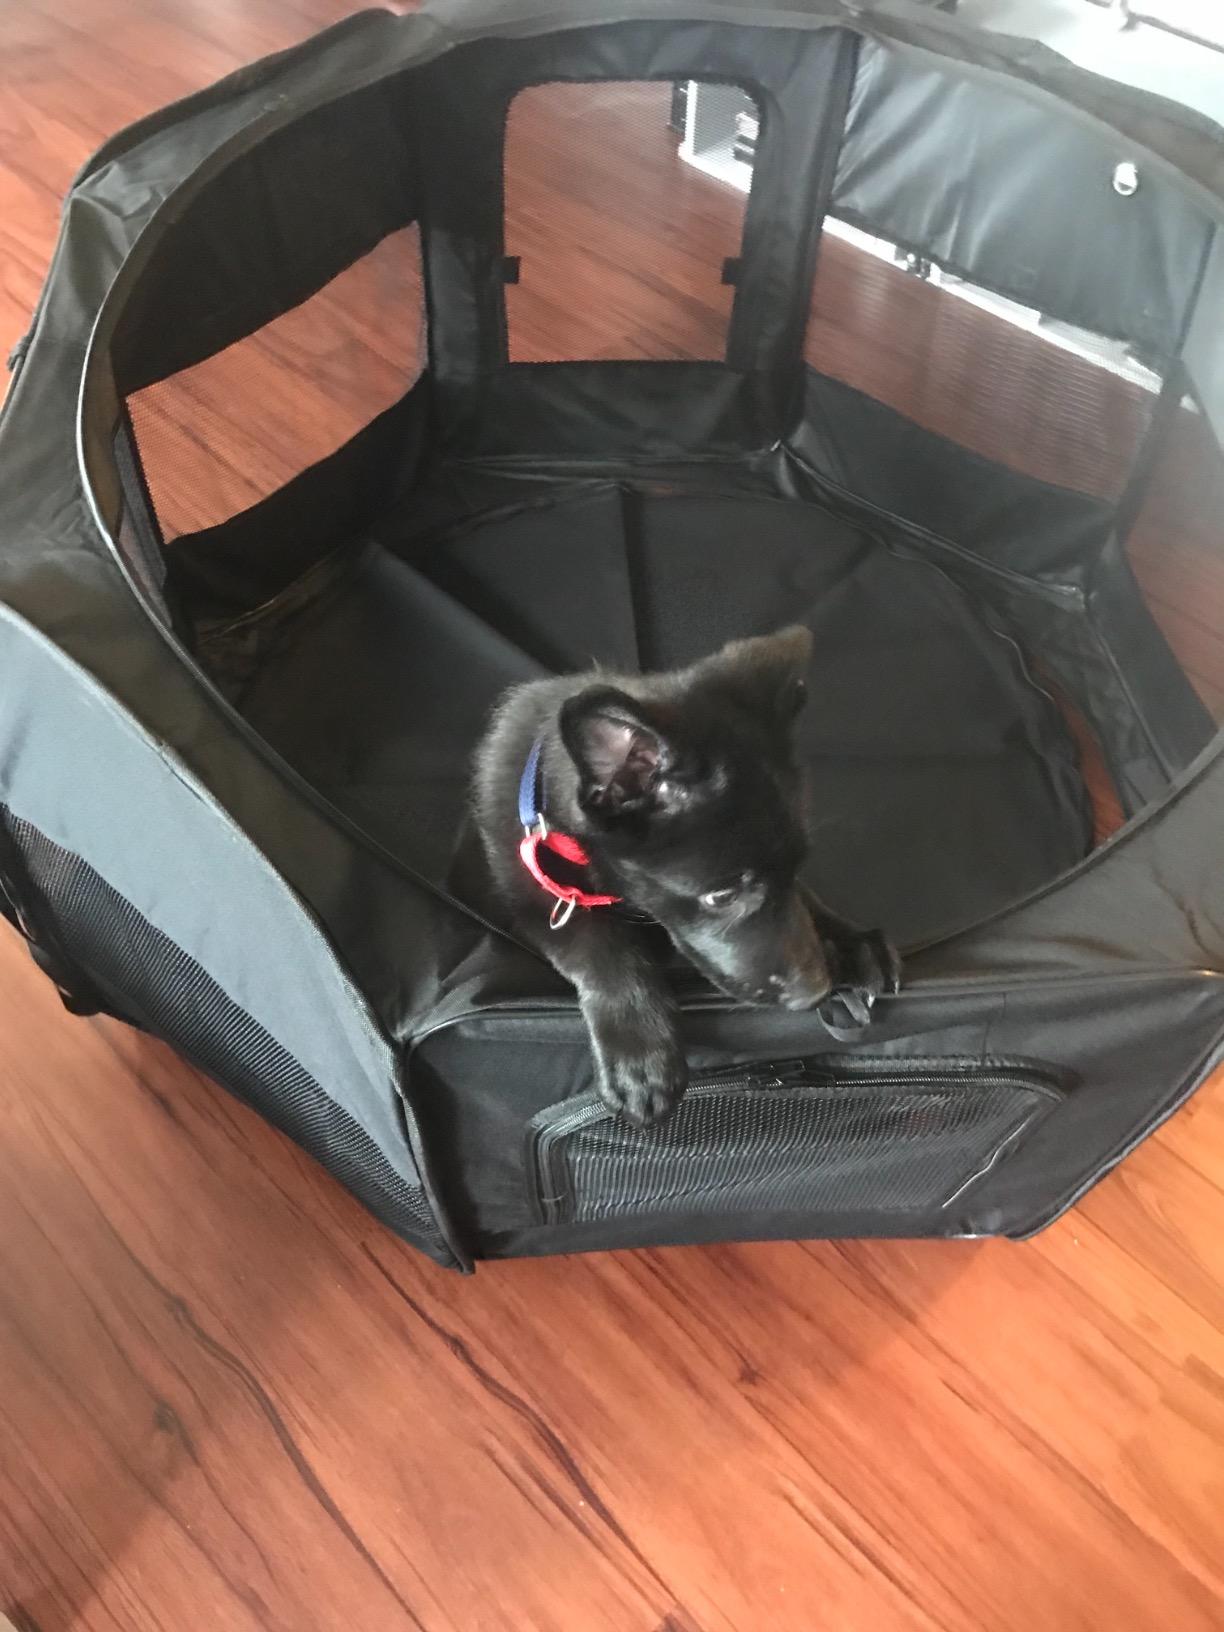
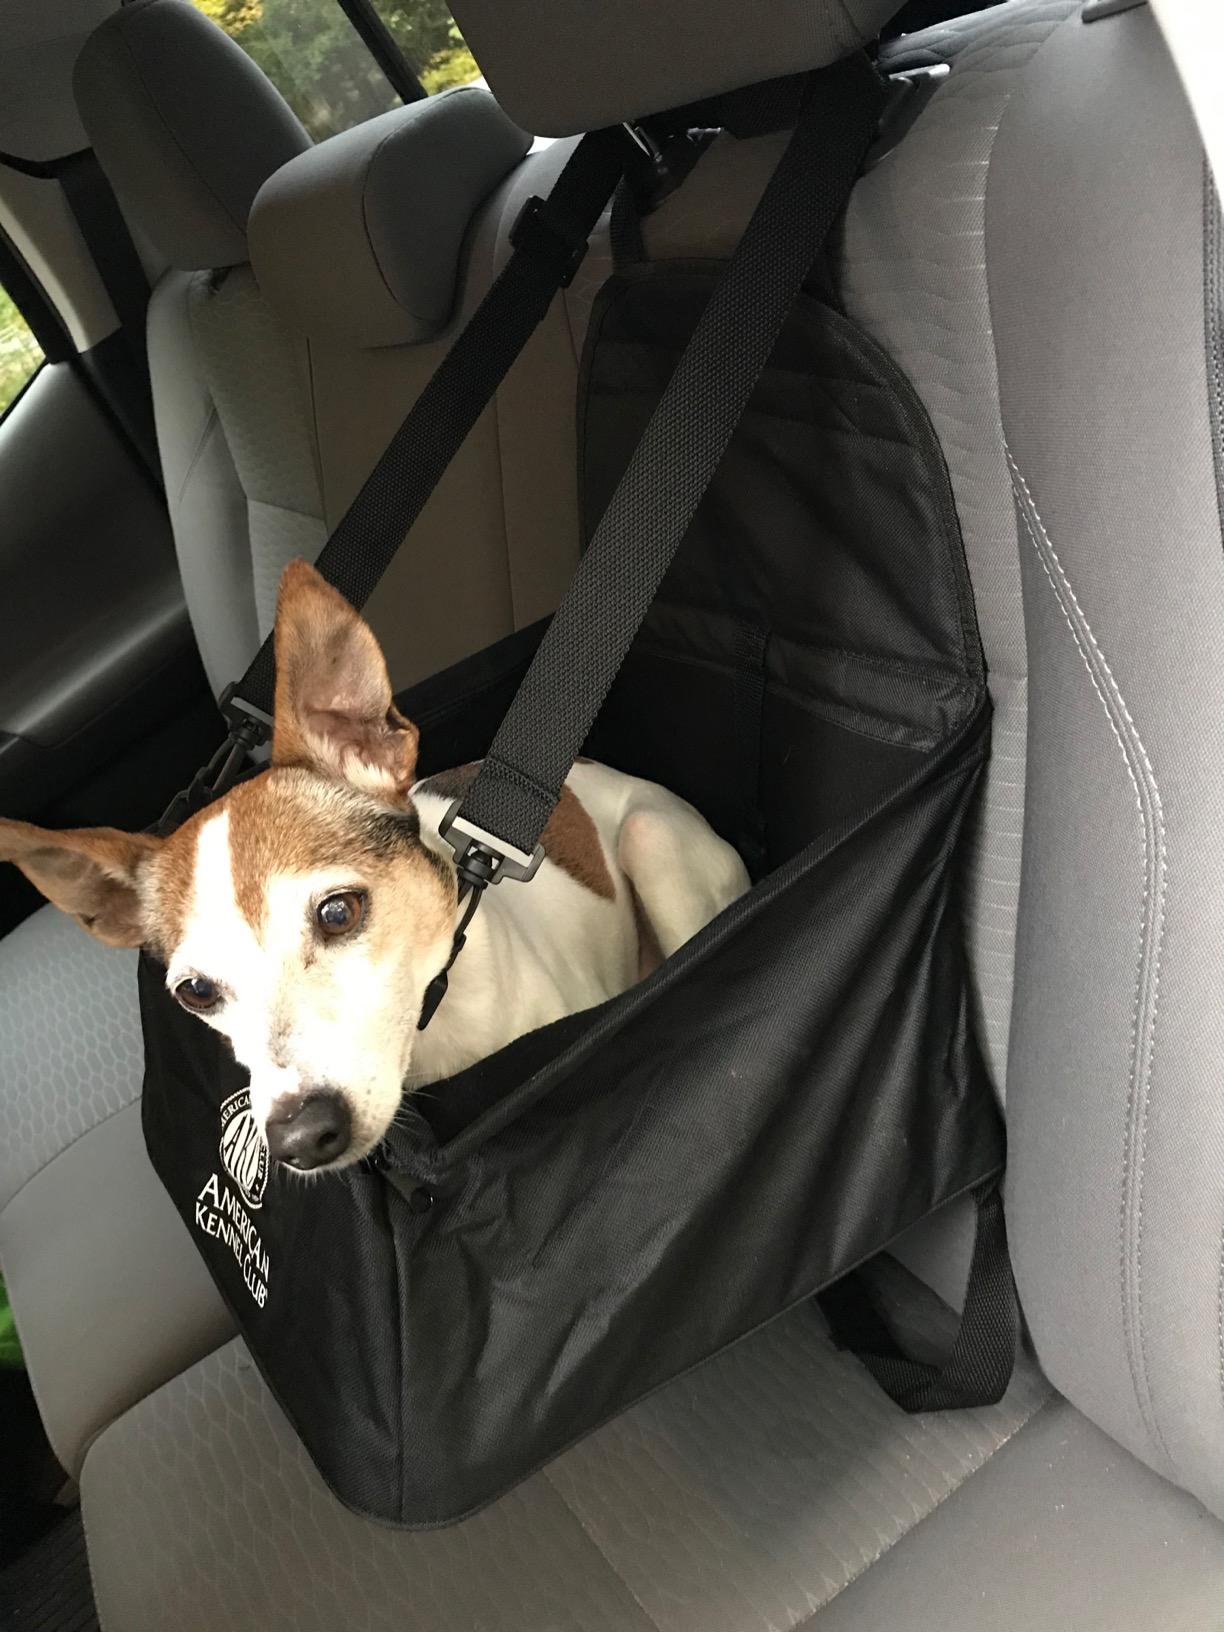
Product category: items_kennel
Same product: no